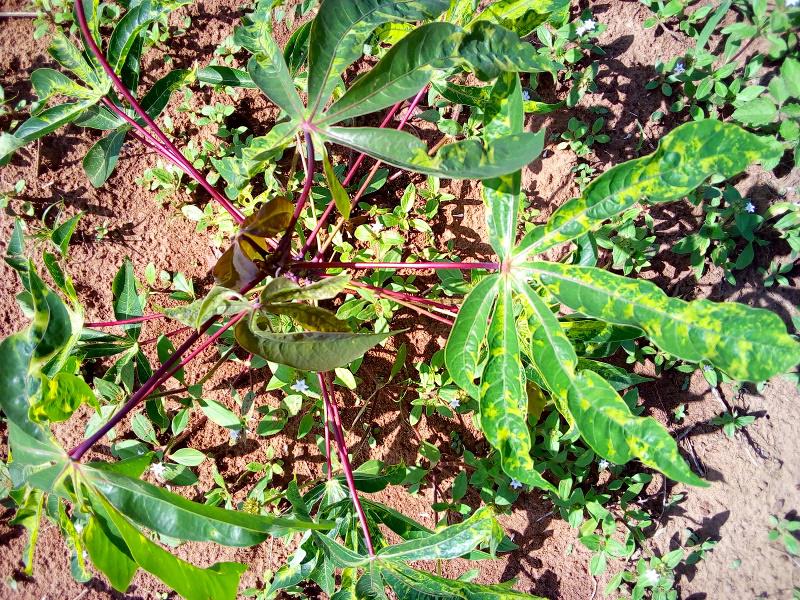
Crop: cassava
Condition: mosaic_disease